New Zealand national rugby union team

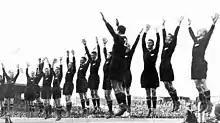
The All Blacks at the climax of their haka before a 1932 test against Australia

At the same time as an All Black team was touring South Africa, Australia were touring New Zealand. The two tours coincided because Māori players were not able to go to South Africa at the time due to apartheid (the All Black team in South Africa refused to do the haka in protest), meaning the Australians played against a New Zealand team made up of the best Māori and the reserve non-Māori players, while the South Africans encountered the best pākehā (white) players. On the afternoon of 3 September New Zealand, captained by Johnny Smith, were beaten 6–11 by Australia in Wellington. New Zealand then lost their second test 9–16, giving Australia a Bledisloe Cup series win in New Zealand for the first time. 1949 was an "annus horribilis" for the All Blacks as they lost all six of their test matches, and the experience of playing two test series simultaneously has not been repeated.